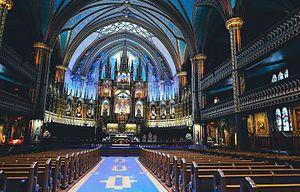
Basilique Notre Dame de Montréal, Canada
Unsplash est un site web dédié au partage de photos sous licence libre. Il est basé à Montréal, la capitale économique du Québec.
Montréal /ˈmɔ̃ˌʁeal/ est la plus importante ville du Québec et la deuxième ville la plus peuplée du Canada, après Toronto et avant Vancouver. Elle se situe principalement sur l’île fluviale de Montréal, sur le fleuve Saint-Laurent dans le Sud du Québec, dont elle est la métropole.